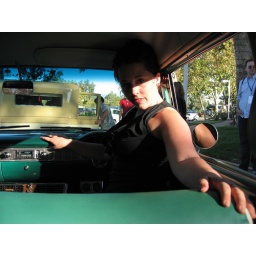
Karen rides to the red carpet in the front seat of this 1956 chevy